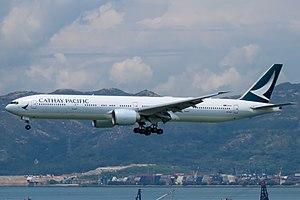
Cathay Pacific est une compagnie aérienne basée à Hong Kong. Elle dessert près de 200 destinations en Asie, en Amérique du Nord, en Australie, en Europe et en Afrique depuis son hub à l'aéroport international de Hong Kong. Elle est considérée comme l'une des meilleures compagnies aériennes au monde, et a été élue compagnie aérienne de l'année 4 fois. Elle est classée 5 étoiles Skytrax. Cathay Pacific Airways est membre fondateur de oneworld.